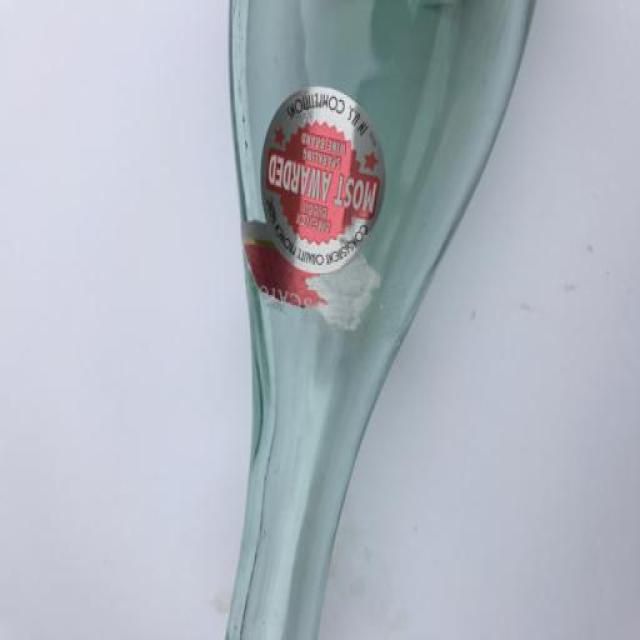
Label: glass